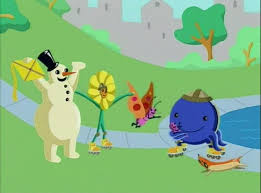
Portrait style: Cartoon Portrait